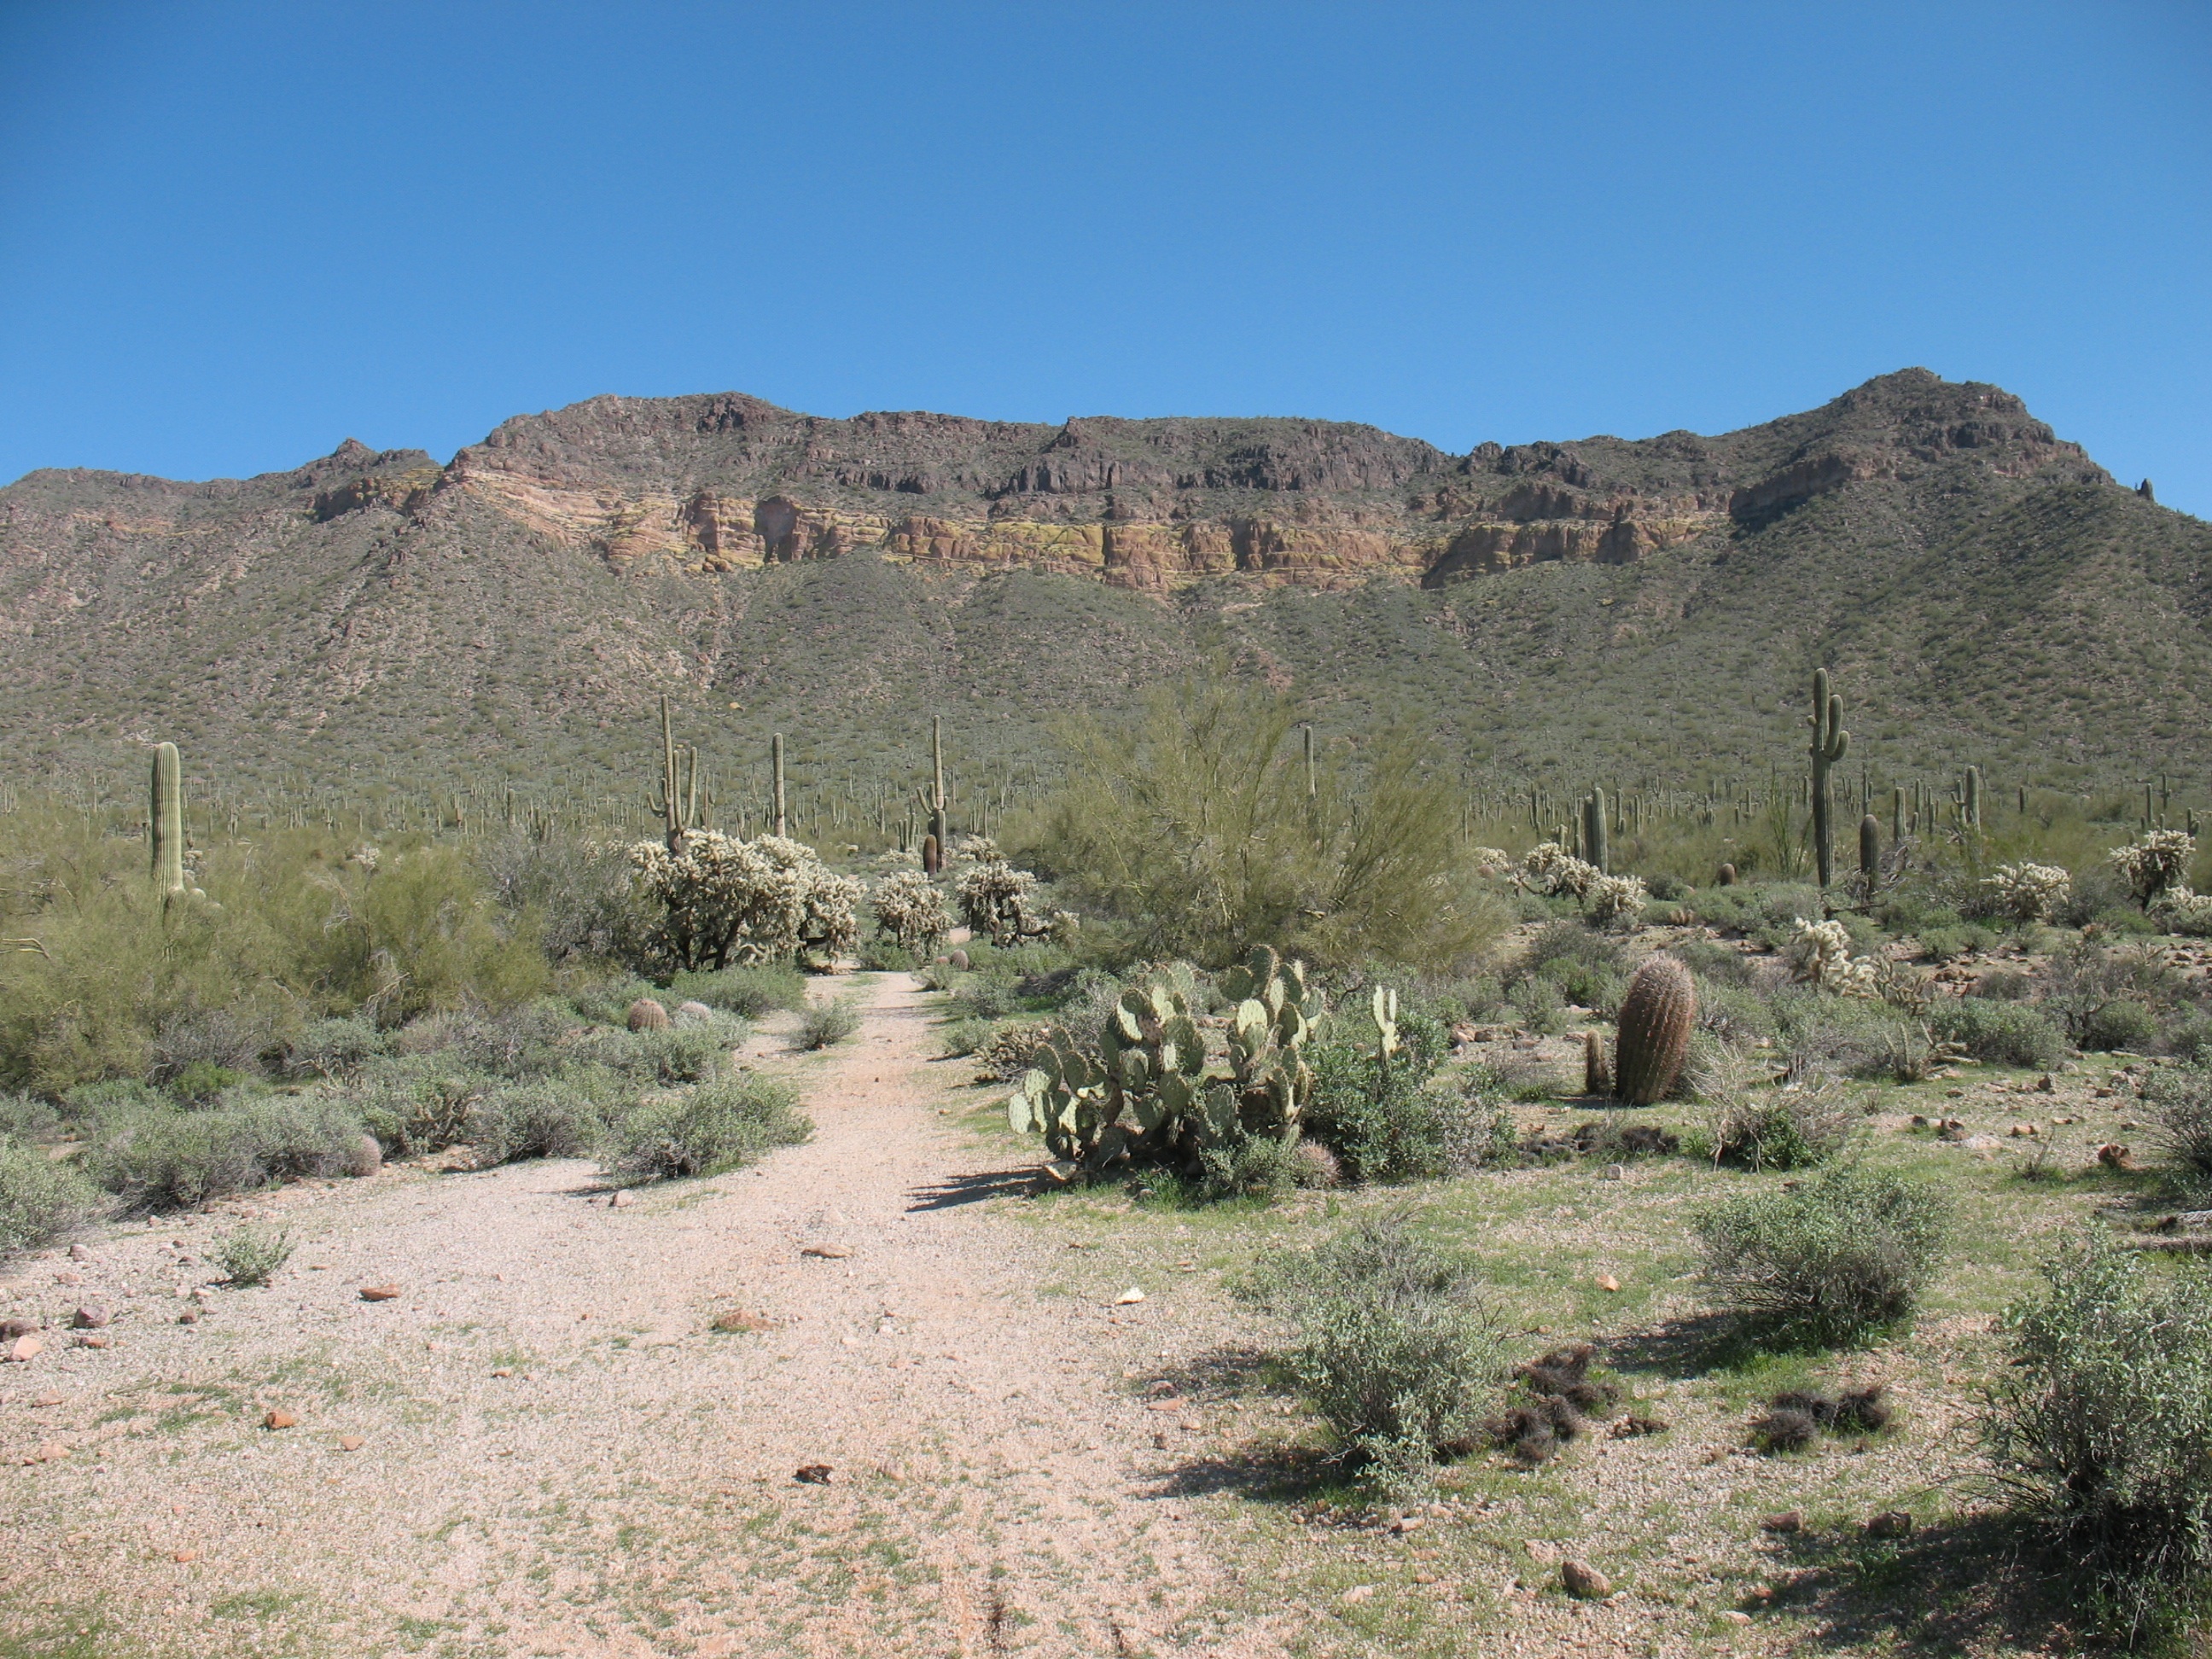
landscape, nature, outdoor, wilderness, mountain, cactus, trail, desert, valley, summer, dry, natural, ridge, geology, vegetation, badlands, hot, plateau, western, saguaro, phoenix, ecosystem, southwest, wadi, landform, natural environment, geographical feature, aeolian landform, mountainous landforms, shrubland